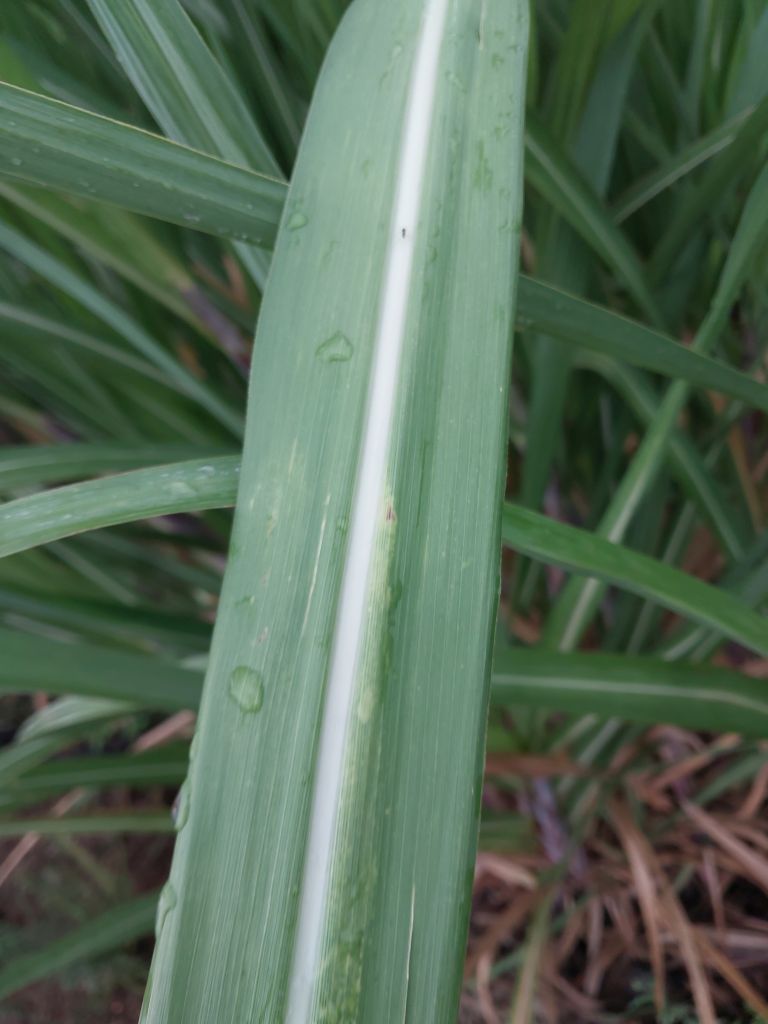
Label: Healthy